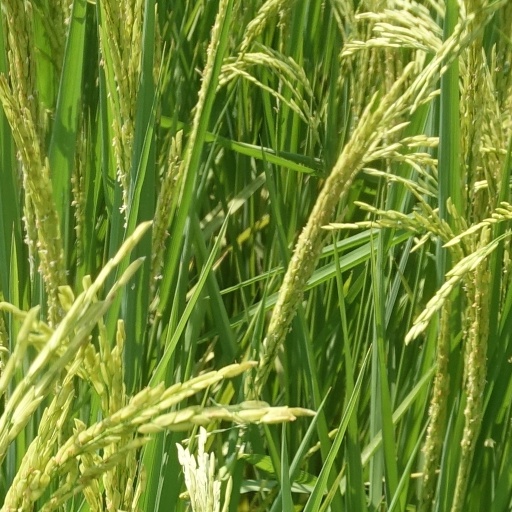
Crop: rice